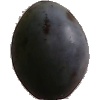
Label: Plum 3